Jaghd

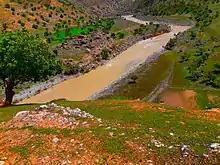
رودخانه ارمند

The people of this village used to be warriors, farmers and ranchers, but now most of them are farmers and ranchers. A number of rural families migrated to neighboring provinces for jobs such as road and urban contracting, Isogum, etc., and a number of talented rural youth went sightseeing, recreation, and boating. A number of people also illegally produce and sell charcoal from oak trees. Some also hunt for fun and keep alive the tradition of fishing (hunting and Chinese guns in the mountains and fishing in the river).